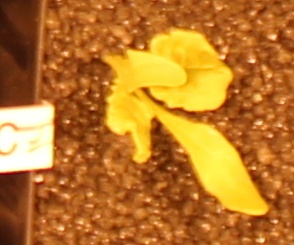
Label: Sugar beet